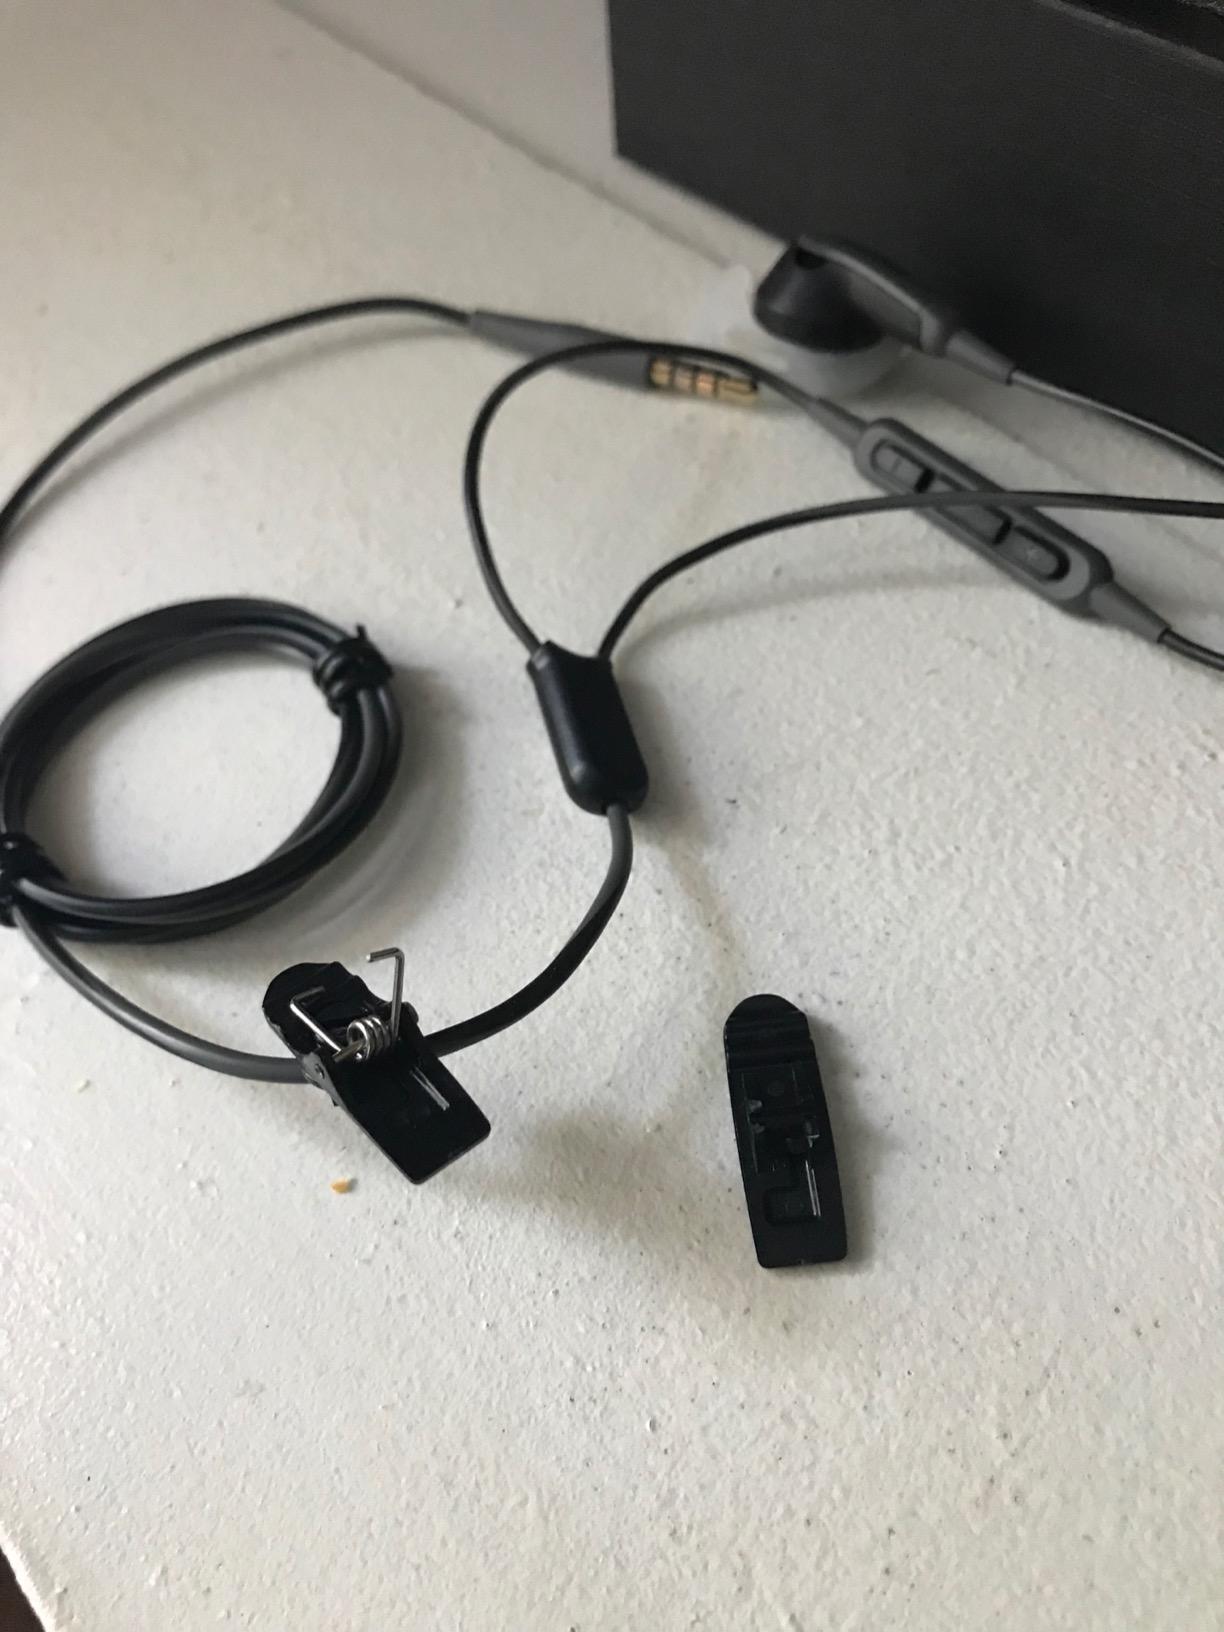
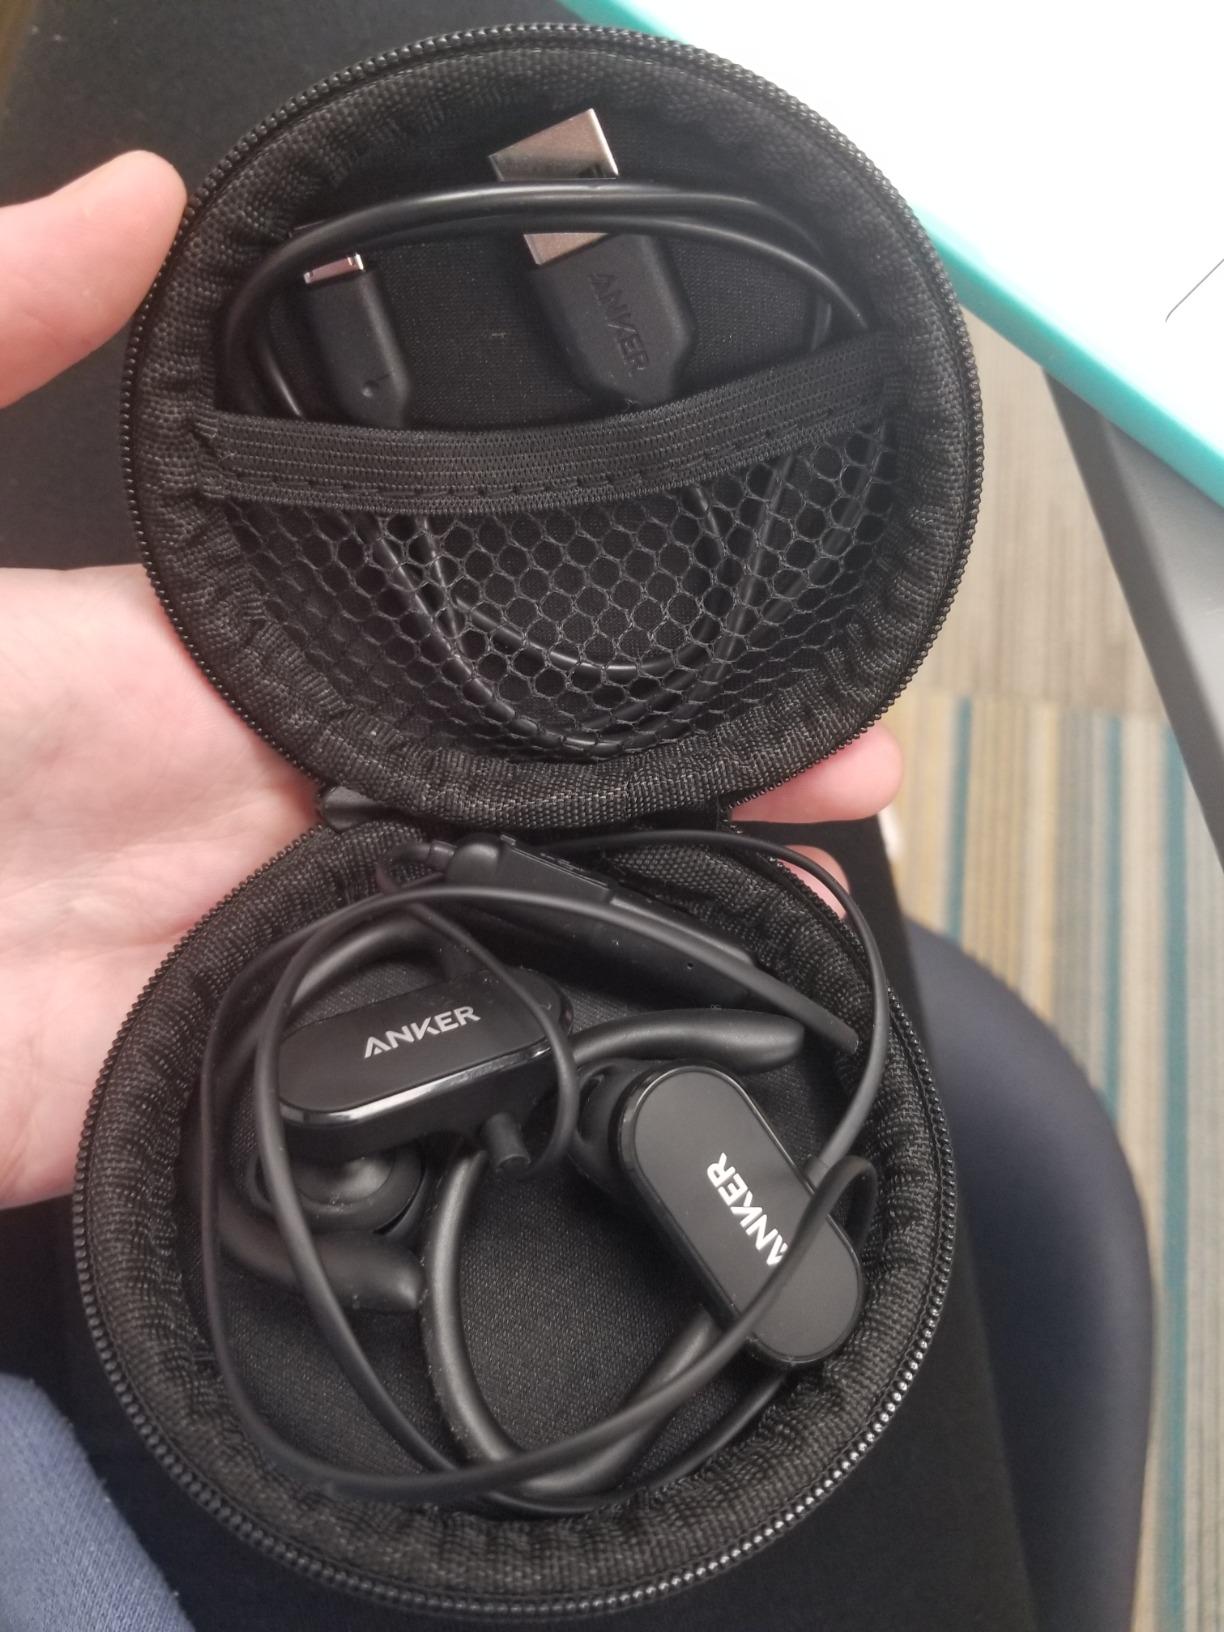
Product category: headphones
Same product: no